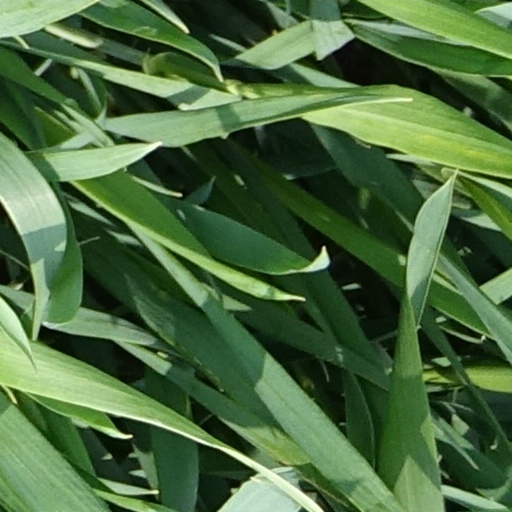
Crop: wheat